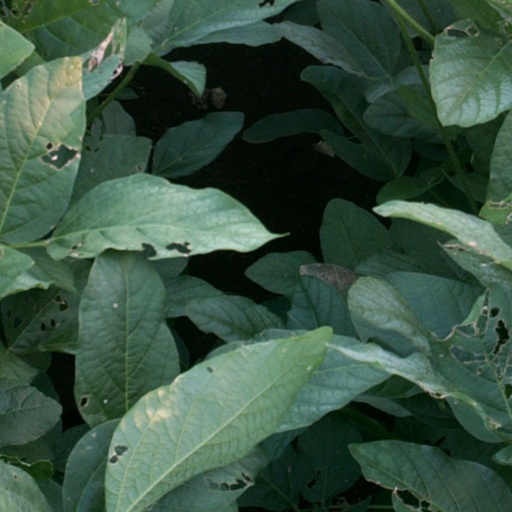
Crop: soybean